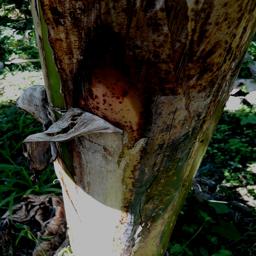
Label: PSEUDOSTEM WEEVIL